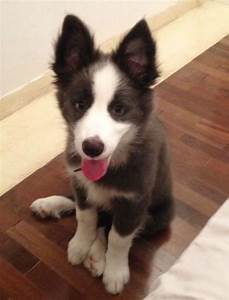
Label: cane